B.C. Rich

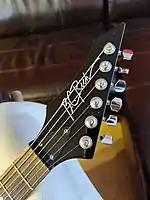
Ironbird reverse headstock

Designed by Joey Rico in 1983, the Ironbird gained some popularity amongst heavy metal guitarists, including Trey Azagthoth of Morbid Angel. The original model had a pointed reverse headstock, whereas the 21st Century version has a regular pointed headstock.